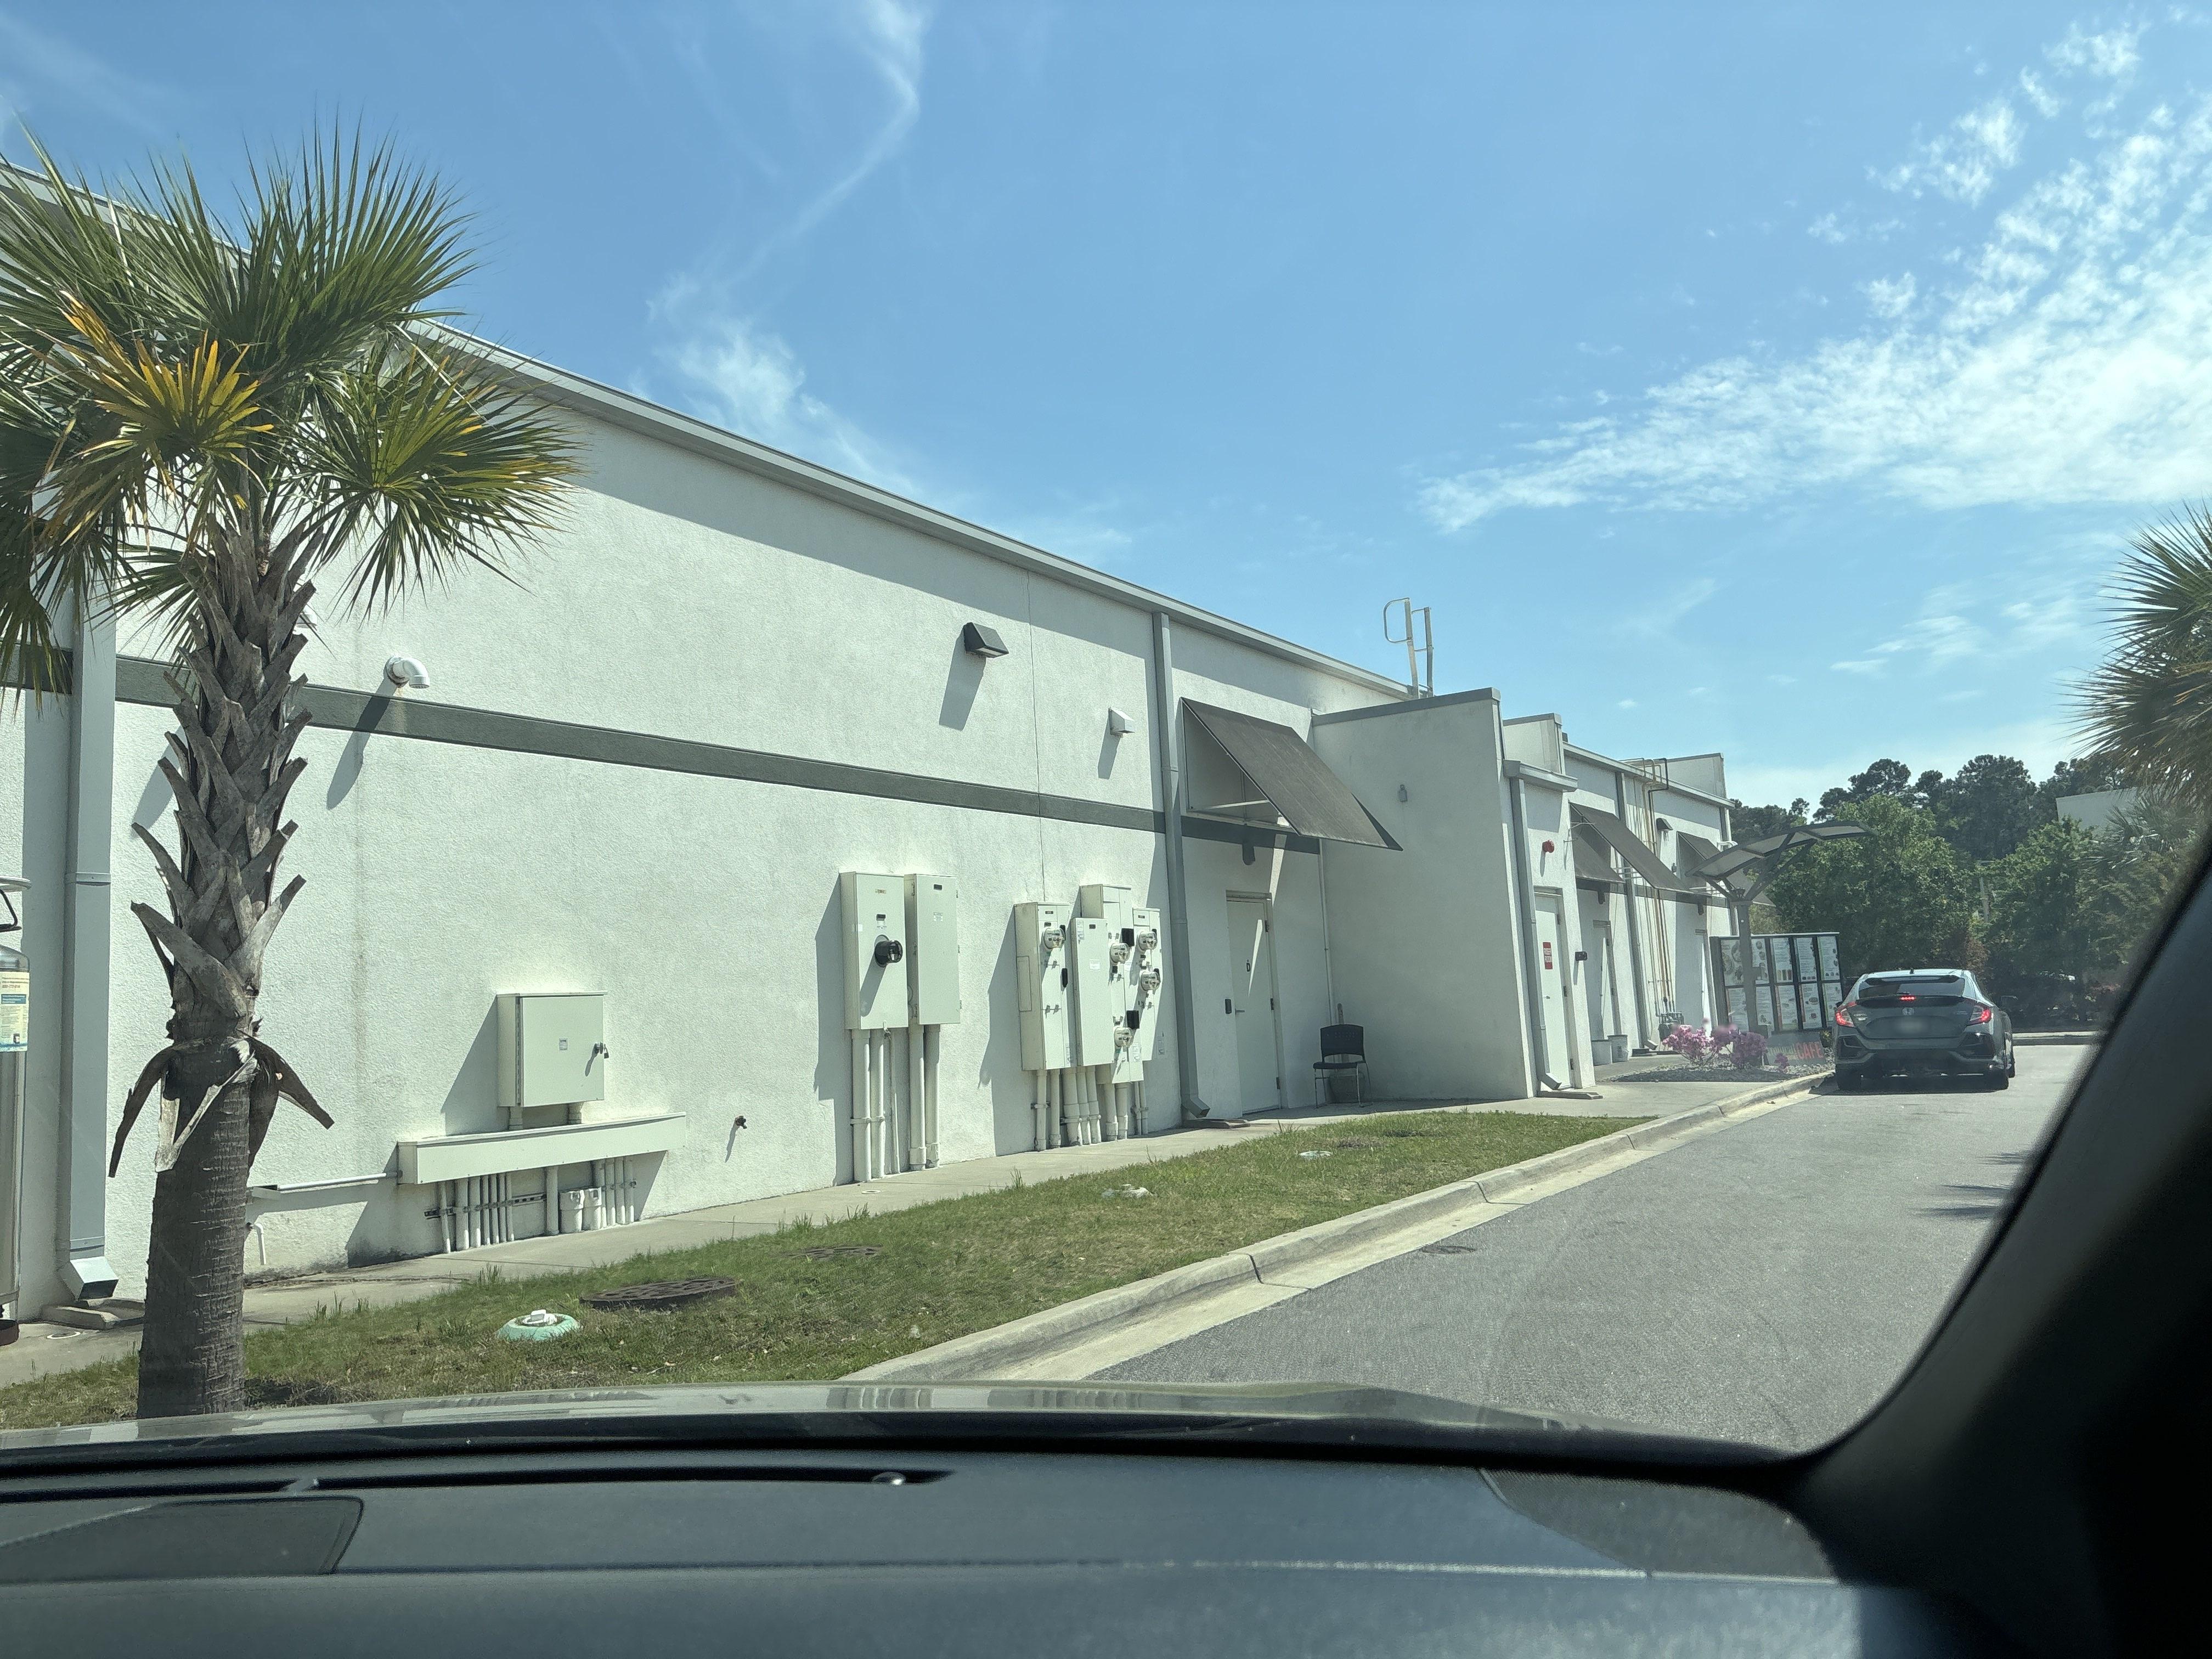
Feature: EV Charger
State: South Carolina
Country: United States